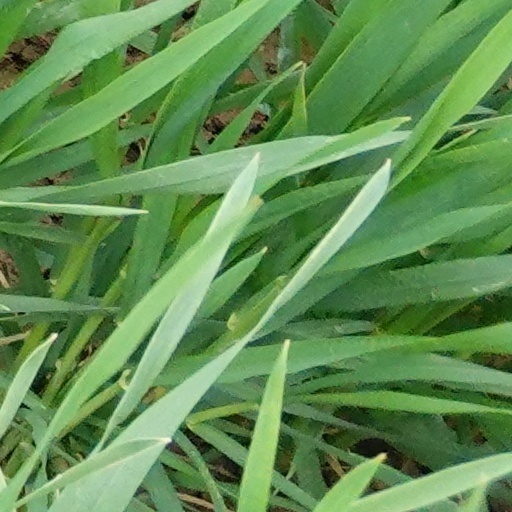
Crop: wheat